Sport in Africa

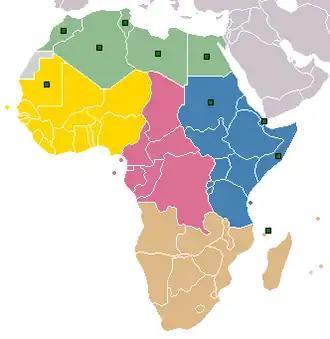
African regional federations

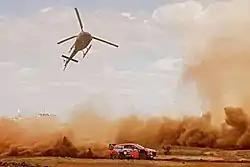
Safari Rally in Kenya

Association football (also known as soccer) is the most popular sport in every African country. African club teams compete in the CAF Champions League and CAF Confederation Cup. African national teams compete in the Africa Cup of Nations and also in the African Nations Championship for local teams.